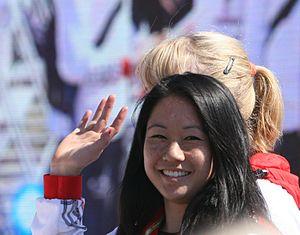
Kim Bùi est une gymnaste artistique allemande, née le 20 janvier 1989 à Tübingen.